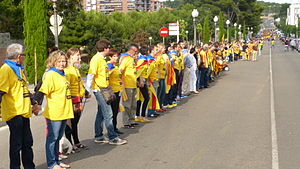
Den catalanske vej
Den catalanske vej gennem Tarragona.
Den catalanske vej eller Den catalanske vej til selvstændighed var en 48 mil lang menneskekæde, som dannedes gennem Catalonien den 11. september 2013. Den blev organiseret i forbindelse med den årlige markering af Cataloniens nationaldag og til støtte for catalansk selvstændighed fra Spanien. Inspirationen var hentet fra Den baltiske kæde.